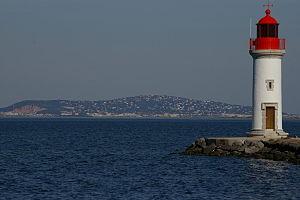
Débouché du Canal du Midi dans l'Étang de Thau aux Onglous - Marseillan (Hérault). Colline de Saint-Clair de Sète en arrière-plan.